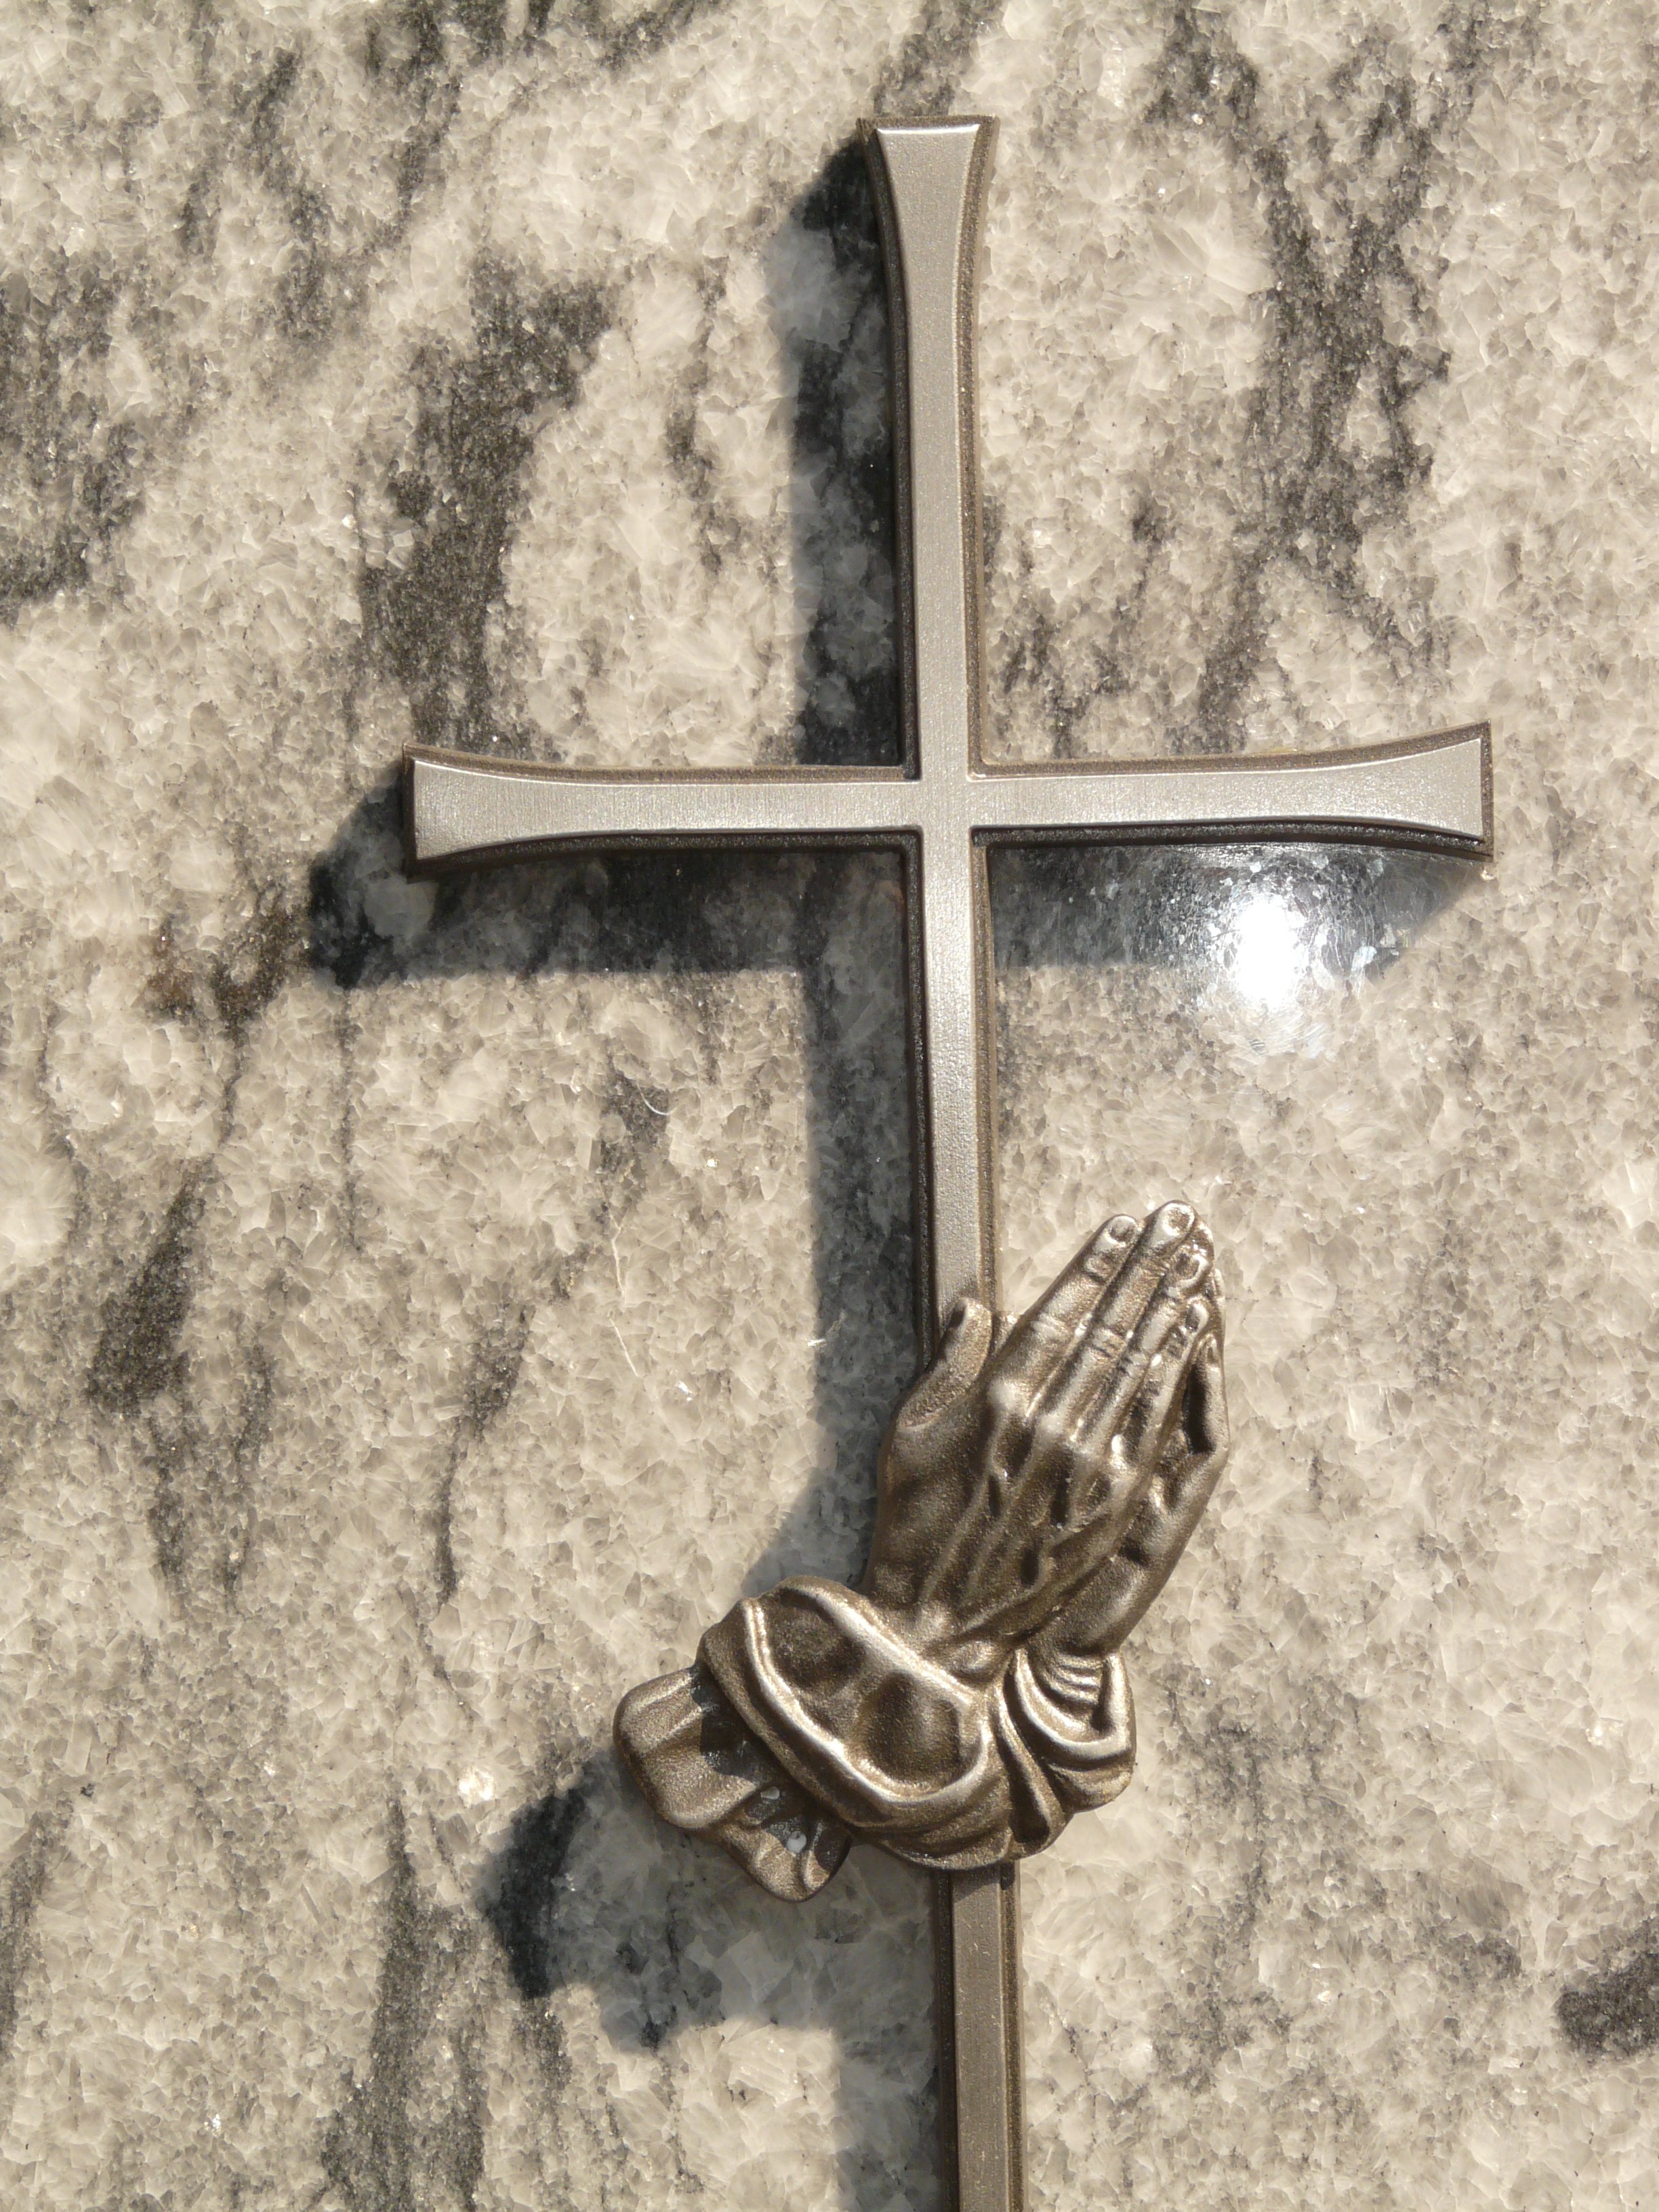
hand, symbol, cross, cemetery, tombstone, death, hope, prayer, die, crucifix, resurrection